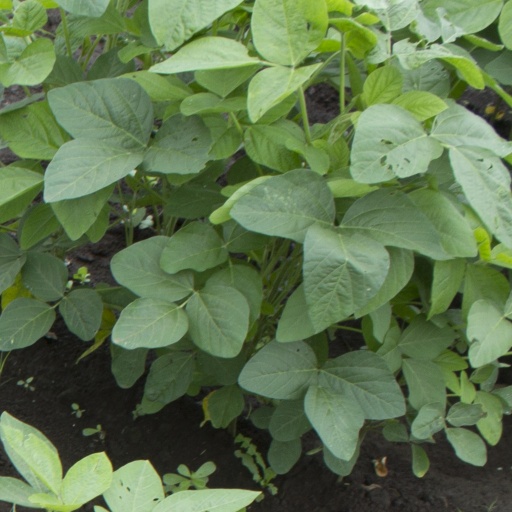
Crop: soybean